Waldenburg railway

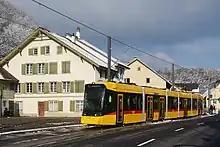
New train at Hölstein

Ten metre-gauge seven-section articulated Tramlink vehicles were built specially for the line by Stadler Rail. They are painted in the standard yellow Baselland Transport (BLT) livery.